The Man from Snowy River (1920 film)

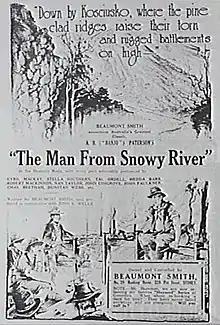
Original advertisement

The Man from Snowy River is a 1920 film made in Australia. The film was silent and filmed in black and white, and was based on the Banjo Paterson poem of the same name.